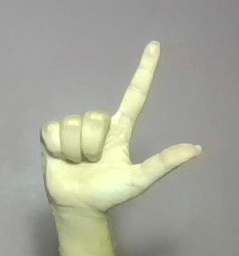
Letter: laam